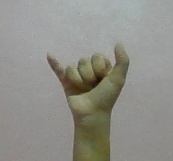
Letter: ya